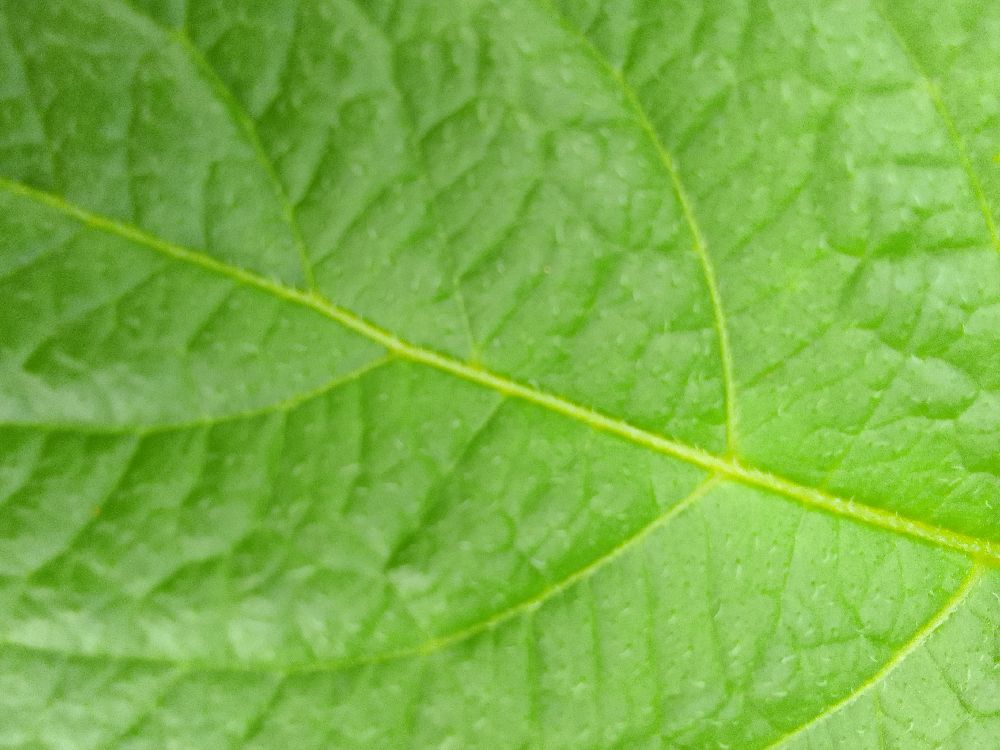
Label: Healthy